Moreton Bay Penal Settlement

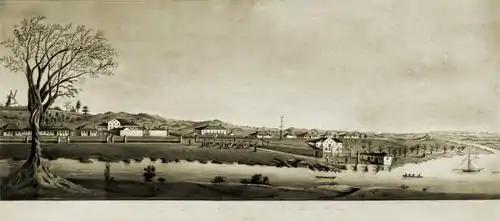
Watercolour painting of Moreton Bay Settlement, 1835

The Moreton Bay Penal Settlement operated from 1825 to 1842. It became the city of Brisbane, Queensland, Australia.